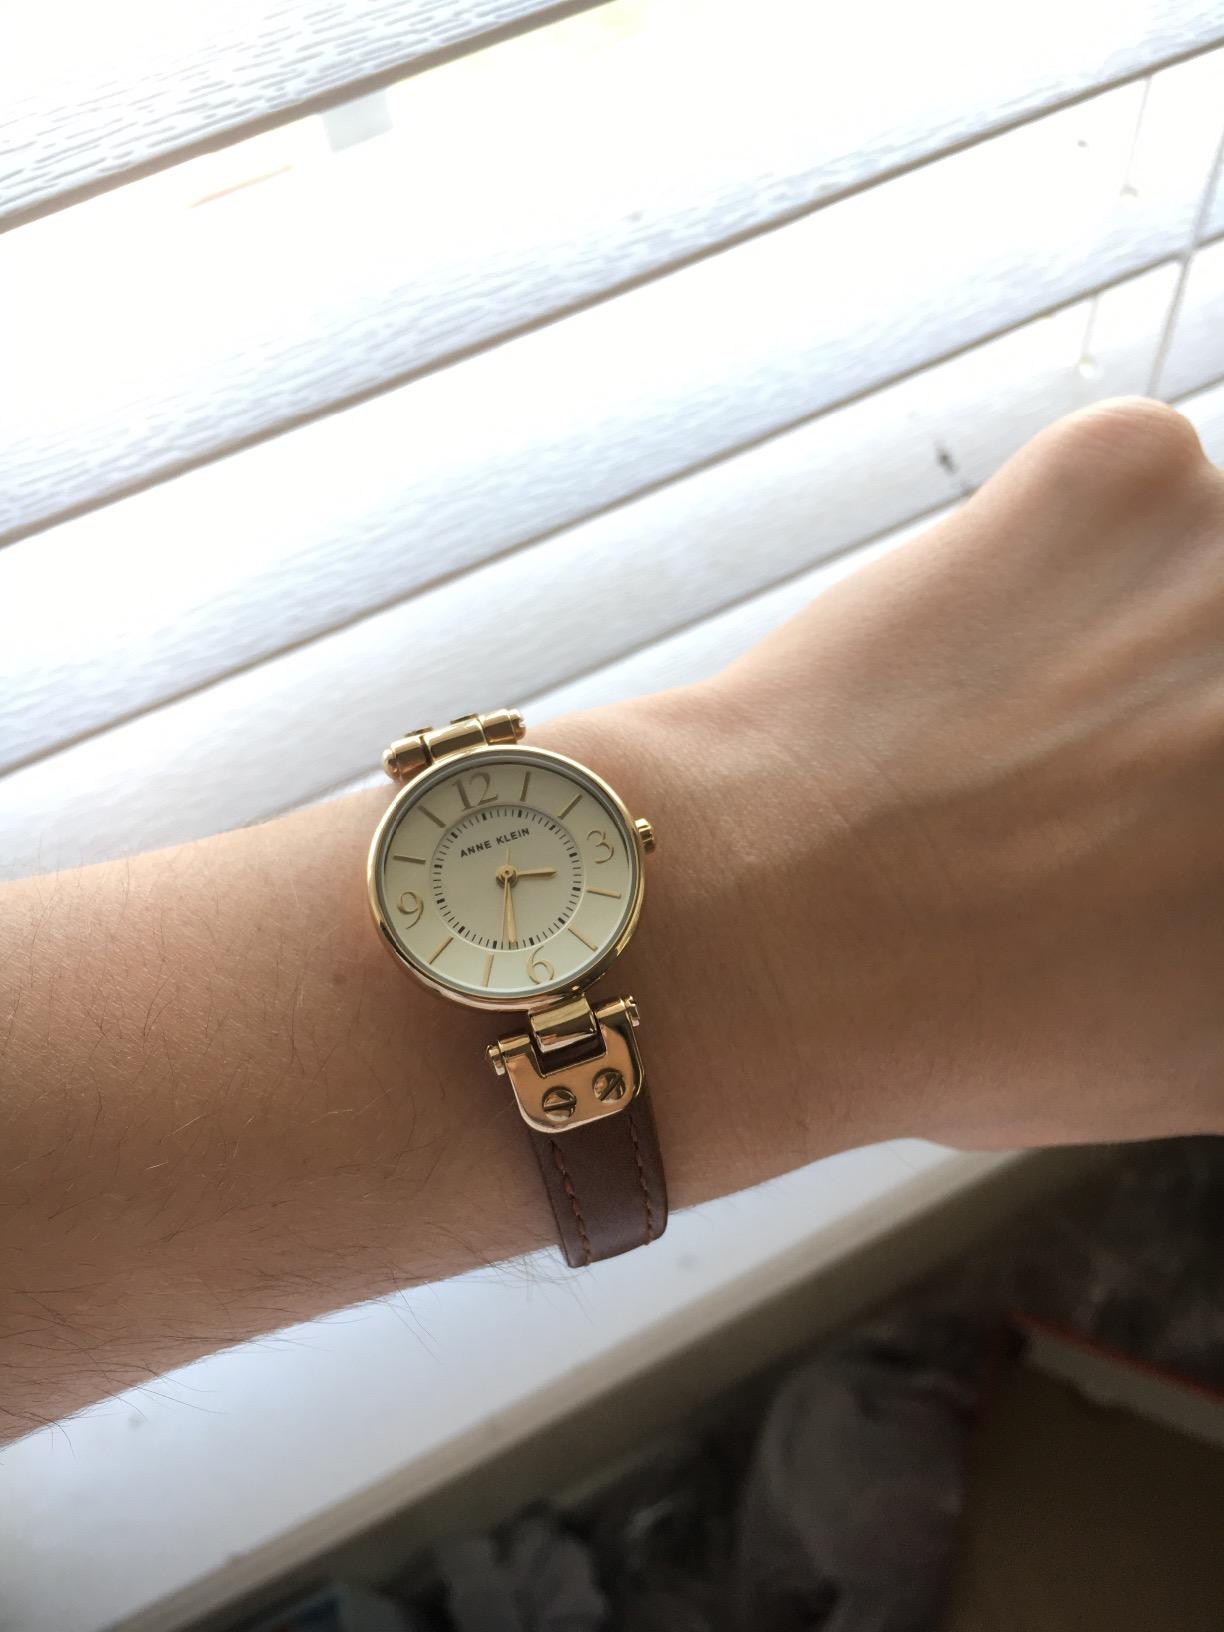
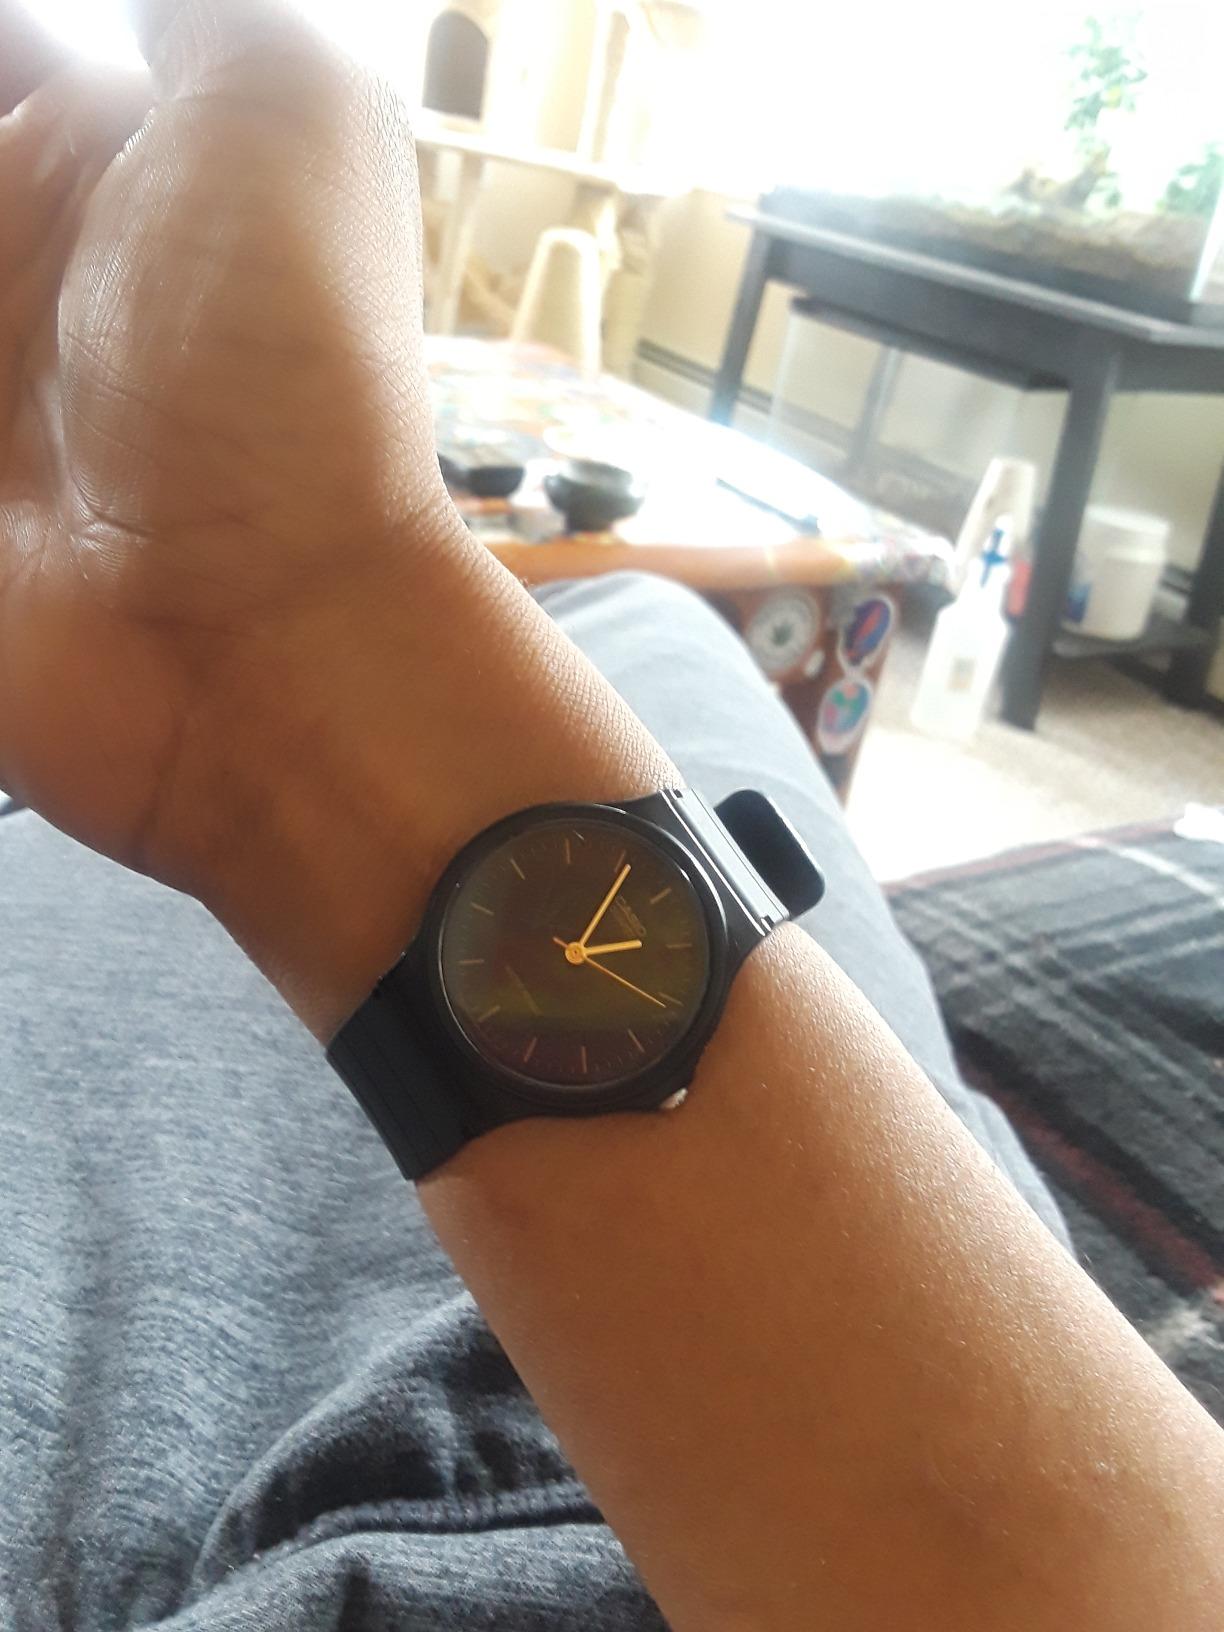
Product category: accessories_watch
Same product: no